Hamad bin Jassim bin Jaber Al Thani

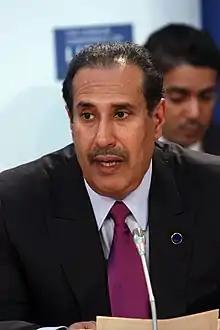
Hamad in 2011

Hamad bin Jassim bin Jaber bin Mohammed bin Thani Al Thani (Arabic: ; born 1959), also known informally by his initials HBJ, is a Qatari politician. He was the Prime Minister of Qatar from 3 April 2007 to 26 June 2013, and foreign minister from 11 January 1992 to 26 June 2013.